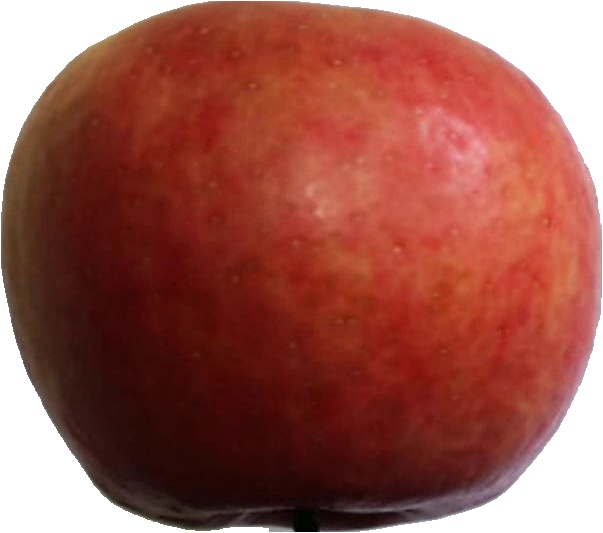
Label: apple_crimson_snow_1